Korea Astronomy and Space Science Institute

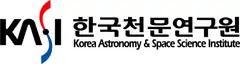

The Korea Astronomy and Space Science Institute (KASI) is the national research institute in astronomy and space science of South Korea funded by the South Korean Government. Its headquarters are located in Daejeon, in the Daedeok Science Town. Research at KASI covers main areas of modern astronomy, including Optical Astronomy, Radio Astronomy, Space Science, and Theoretical Astronomy. As of May 2024, KASI is an affiliated research institute of the Korea AeroSpace Administration.